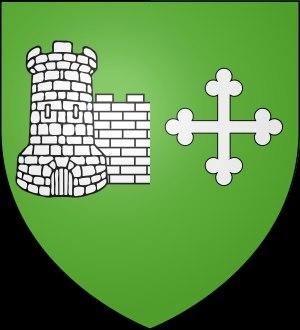
L'abbaye d'Aulps ou abbaye Sainte-Marie-d'Aulps est située à 800 m d'altitude dans une vallée du Chablais, en Haute-Savoie, à 24 km au sud-est de Thonon-les-Bains et à 9 km au nord-ouest de Morzine. C'est une ancienne abbaye cistercienne fondée vers 1094 et aujourd'hui en ruine: désaffectée après l'arrivée des troupes françaises en 1792 et vendue comme bien national, elle a servi de carrière de pierres après l'incendie de l'église du village en 1823. Dans ses premiers siècles, elle était le centre d'une seigneurie dotée d'une grande autonomie. Depuis 2007, le site accueille le Domaine de découverte de la vallée d'Aulps qui présente notamment la vie des anciens moines.